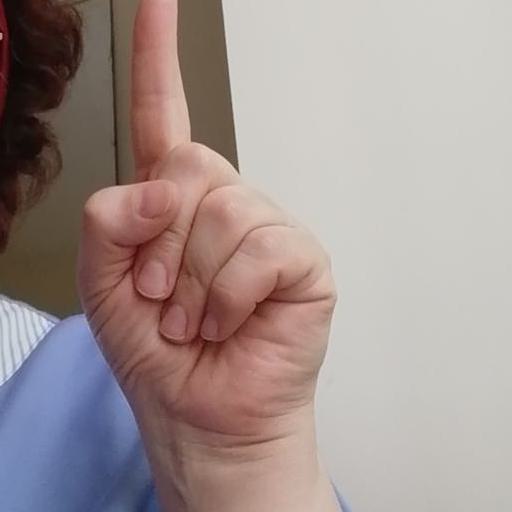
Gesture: one